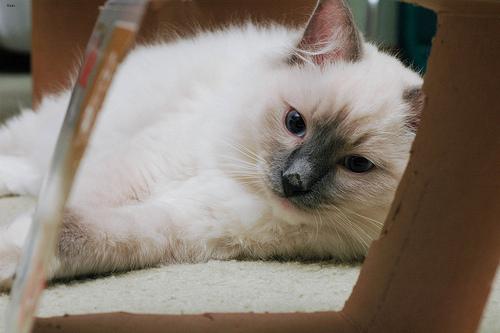
Breed: Ragdoll